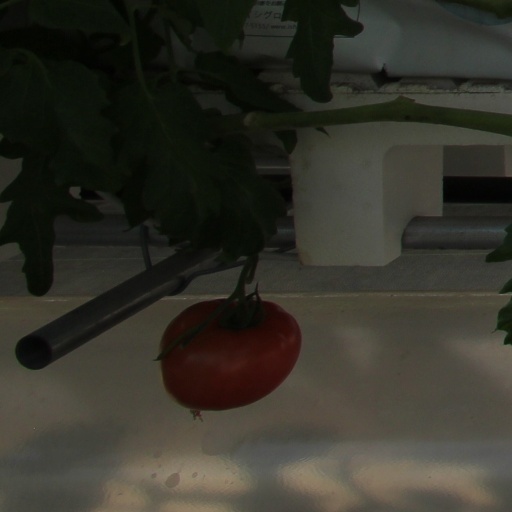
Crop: tomato